Tanglin Halt

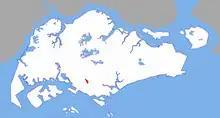

Tanglin Halt is a public housing estate, planning subzone and former industrial estate in Queenstown, Singapore. Most of the older buildings in the estate are set to be demolished by 2024 to make way for redevelopments under the Selective En bloc Redevelopment Scheme. It is the third housing estate to be redeveloped under the scheme.